History of Benndorf (Frohburg)

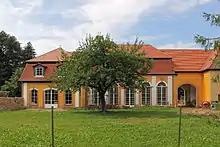
Orangerie

1625 "Georg Berger" is mentioned as the owner of the stately "Erbschenke" to Benndorf. The widow of "Christoph von Kreutzen" sold Frohburg to creditors of her husband. This led to a separation of goods Benndorf and Frohburg. In 1633 134 people died in Benndorf of the plague (nearly one third of the population).